Jonathan Fairbanks

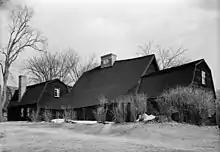
Fairbanks House, ca. 1641, is considered the oldest surviving timber-frame house in North America

Jonathan Fairbanks (1594 – December 5, 1668) was an English colonist born in Heptonstall, Halifax, in the West Riding of Yorkshire, England. He immigrated to New England in 1633. Around 1641, Fairbanks built the Fairbanks House in Dedham, Massachusetts, which is today the oldest surviving wood-framed house in North America.